Marine Boyer

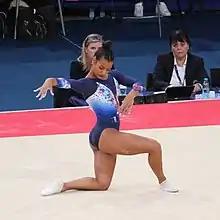
Boyer on the floor exercise at the 2018 Paris Challenge Cup

Boyer won the silver medal on the balance beam behind teammate Mélanie de Jesus dos Santos at the Doha World Cup. Then at the French Championships, she finished fourth in the all-around and on the floor exercise. She was selected to represent France at the 2018 Mediterranean Games in Tarragona, and the French team won the silver medal behind Italy. Boyer won the gold medal on the balance beam with a score of 14.033. At the Sainté Gym Cup, France won the team gold medal against Germany and Switzerland, and Boyer placed seventh in the all-around.